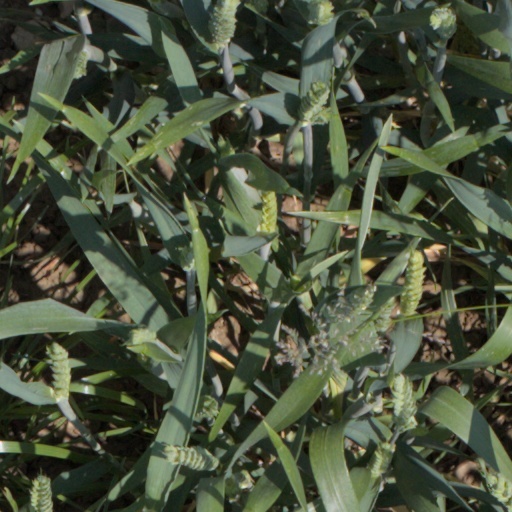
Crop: wheat